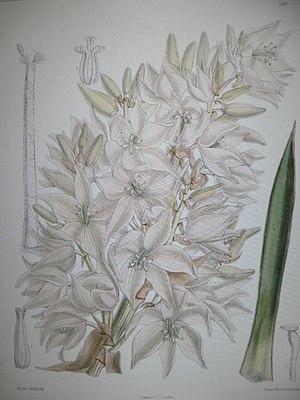
Yucca filifera
Yucca filifera est une espèce de plantes monocotylédones arborescentes à rosettes de la famille des Agavaceae pouvant atteindre 15 m de hauteur et originaire du Nord-Est du Mexique. On le distingue des autres yuccas par son inflorescence en grappe tombante. Dans son aire de distribution, il est inféodé aux zones arides du désert de Chihuahua. Cette plante est pollinisée par un papillon de nuit qui ne se trouve que dans son habitat naturel, ailleurs l'intervention de l'homme est nécessaire pour obtenir une fructification.